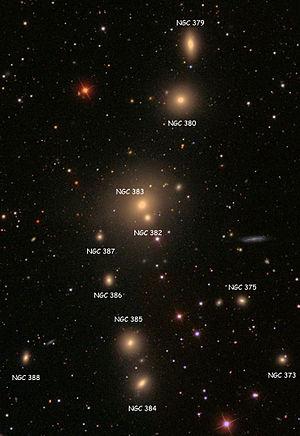
Image créée à l'aide du logiciel Aladin Sky Atlas du Centre de Données astronomiques de Strasbourg et des données de SDSS (Sloan Digital Sky Survey).
NGC 387 est une galaxie elliptique située dans la constellation des Poissons à environ 116 millions d'années-lumière de la Voie lactée. Elle a été découverte par l'astronome britannique Lawrence Parsons en 1873.
Selon Halton Arp est un ensemble de galaxies qui forment une chaine sur la sphère céleste et qui de ce fait a été inscrit à son atlas sous la cote Arp 331. Ces galaxies sont NGC 375, NGC 379, NGC 380, NGC 382, NGC 383, NGC 384, NGC 385, NGC 386, NGC 387 et NGC 388.
NGC 382 est une galaxie elliptique située dans la constellation des Poissons à environ 234 millions d'années-lumière de la Voie lactée. Elle a été découverte par l'ingénieur irlandais Bindon Stoney en 1850.
NGC 384 est une galaxie lenticulaire située dans la constellation des Poissons à environ 189 millions d'années-lumière de la Voie lactée. Elle a été découverte par l'ingénieur Bindon Blood Stoney en 1850.
NGC 388 est une galaxie elliptique située dans la constellation des Poissons à environ 243 millions d'années-lumière de la Voie lactée. Elle a été découverte par l'ingénieur irlandais Bindon Blood Stoney en 1850.
NGC 386 est une galaxie elliptique située dans la constellation des Poissons à environ 248 millions d'années-lumière de la Voie lactée. Elle a été découverte par l'ingénieur irlandais Bindon Blood Stoney en 1850.